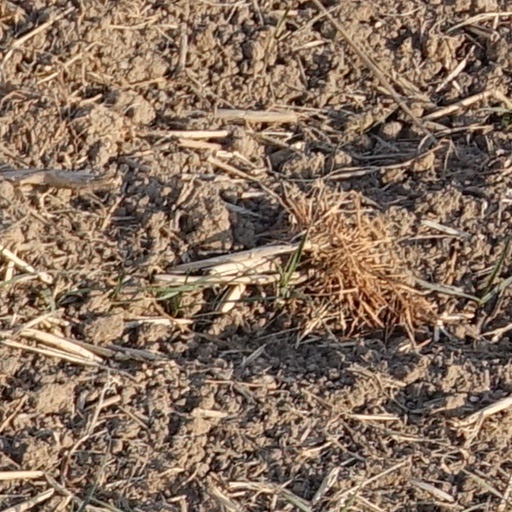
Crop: wheat